Hanford, California

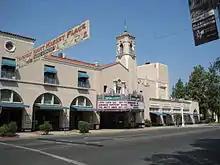
The Spanish Colonial Revival style Hanford Fox Theatre, built 1929.

Hanford is situated in the south-central portion of California's San Joaquin Valley, south-southeast of the city of Fresno and west of the city of Visalia. The city is above sea level and has a flat terrain. According to the United States Census Bureau, the city has a total area of , all land. The only natural watercourse is Mussel Slough, remnants of which still exist on the city's western edge. The Kings River is about north of Hanford. The People's Ditch, an irrigation canal dug in the 1870s, traverses Hanford from north to south. Hanford's land was once a drainage basin for Tulare Lake.